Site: saxony
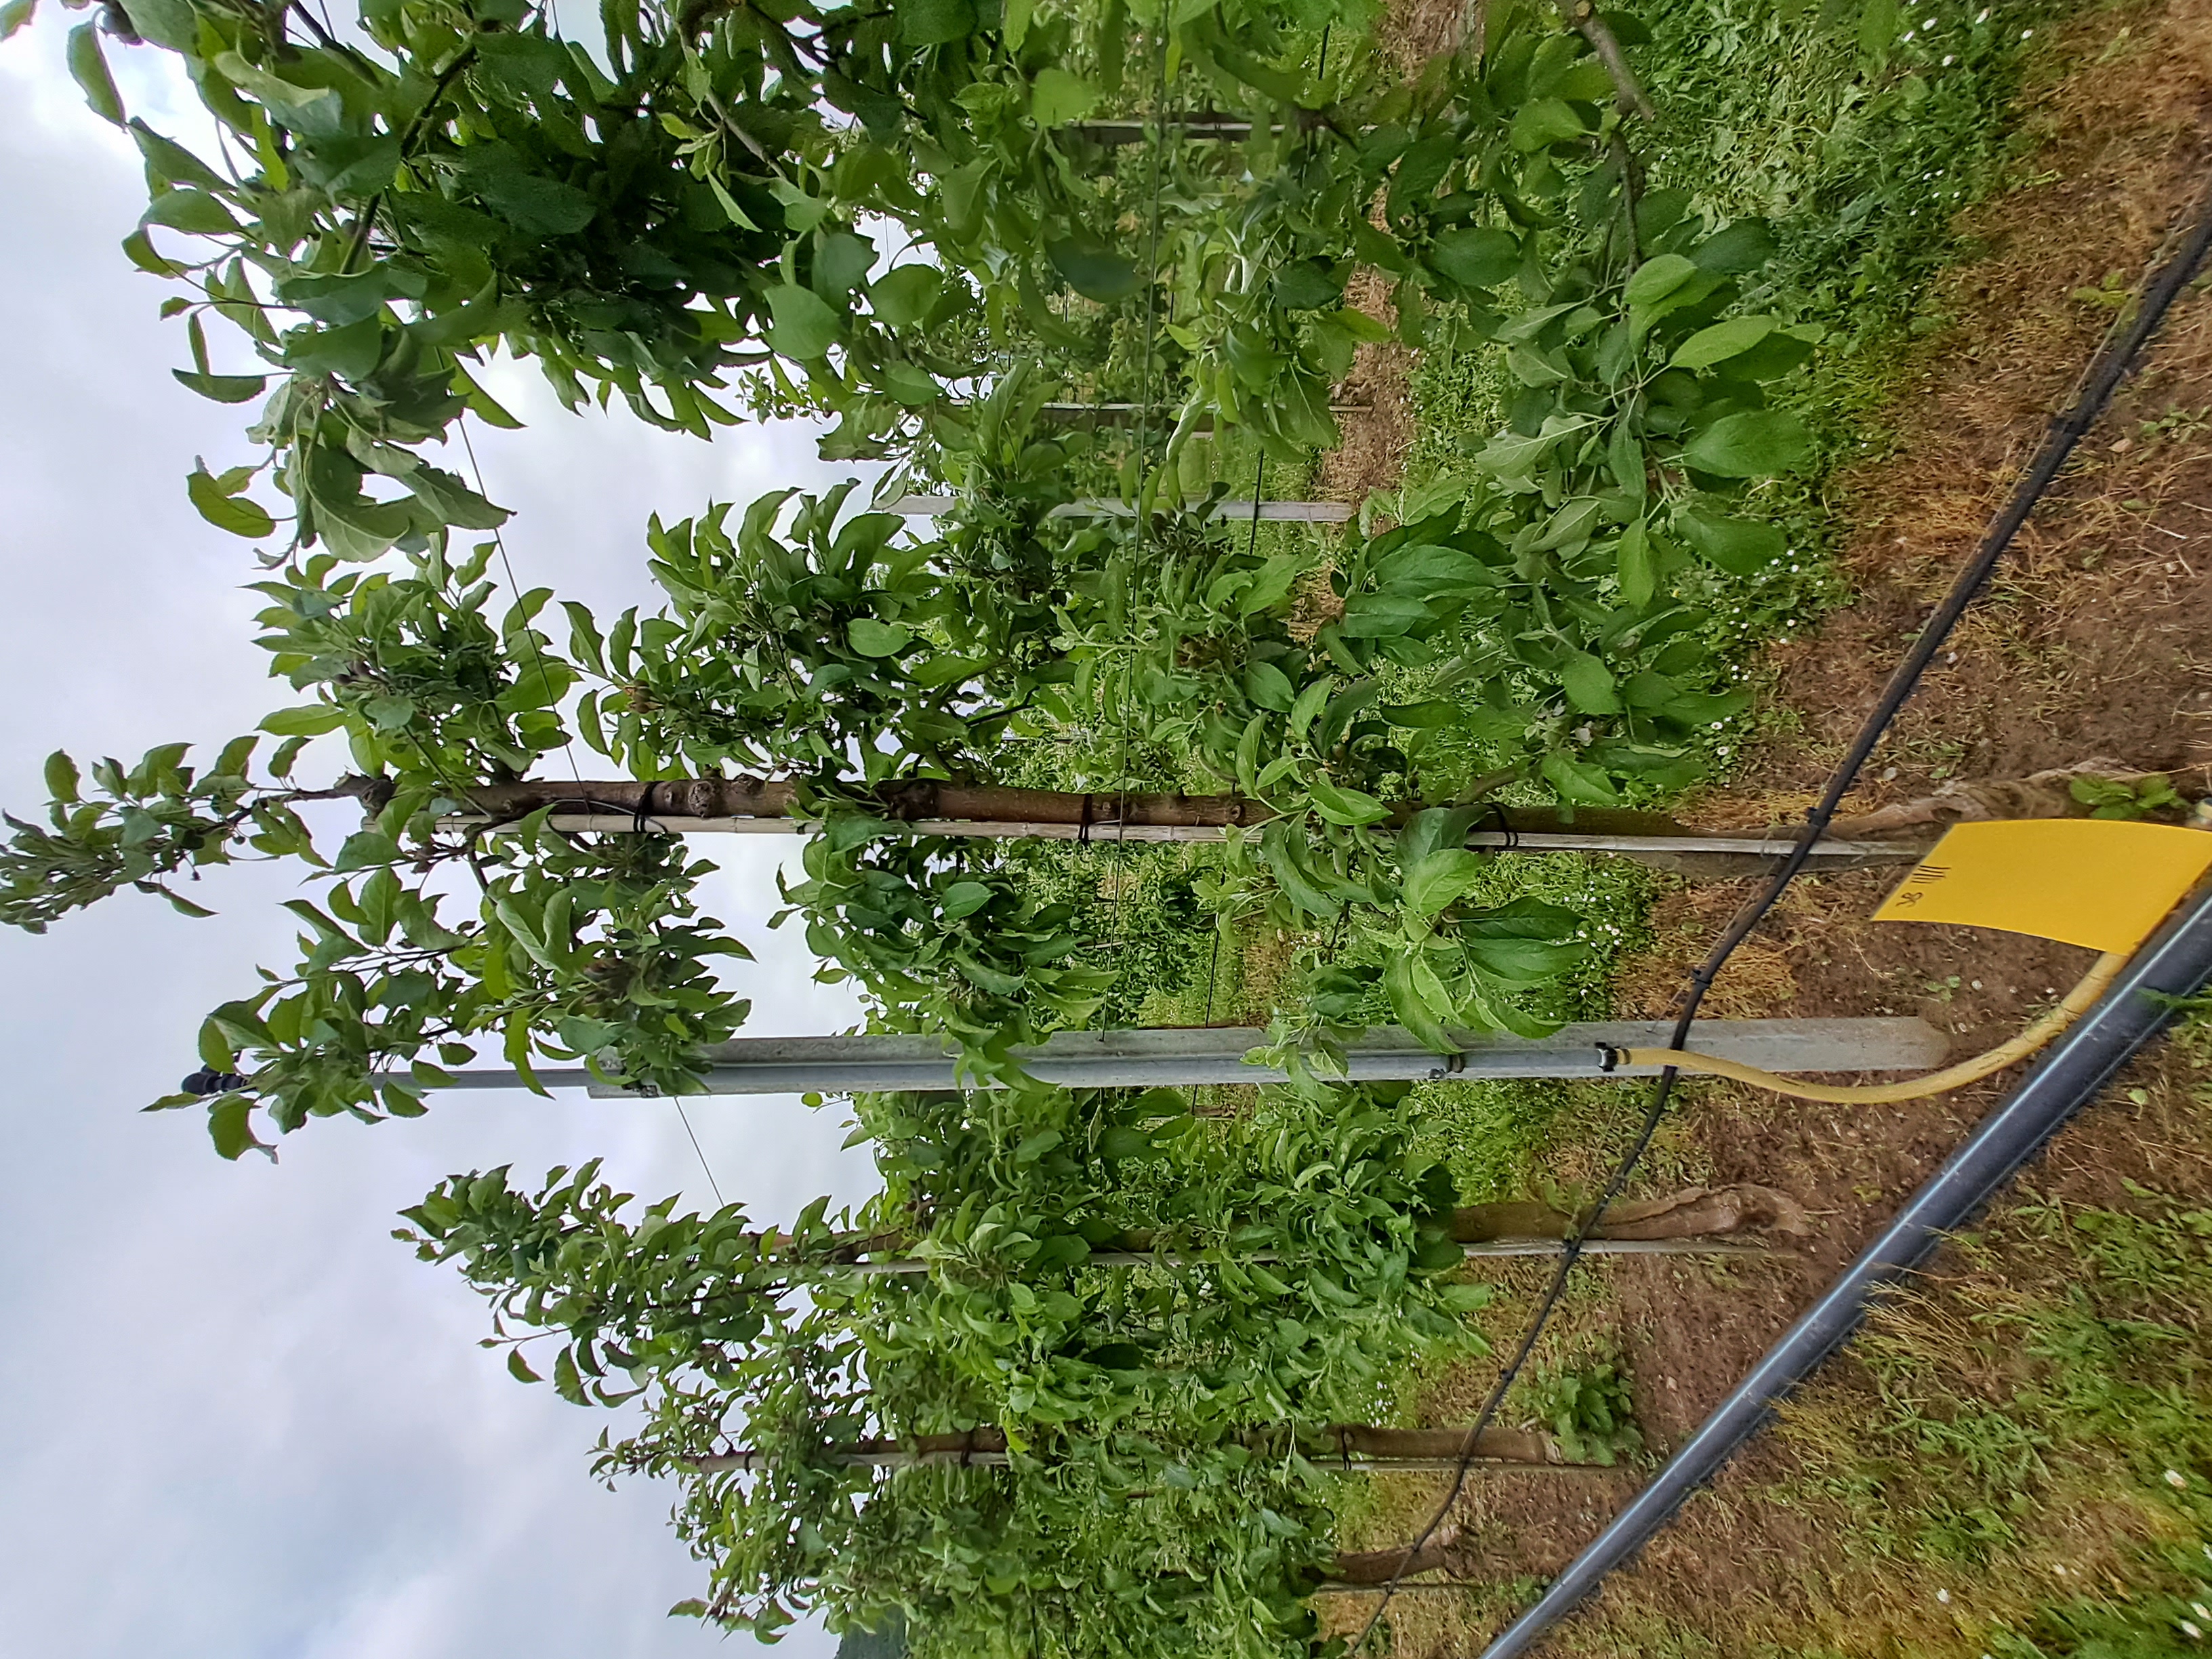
Growth stage (BBCH 71/72): Development of fruit